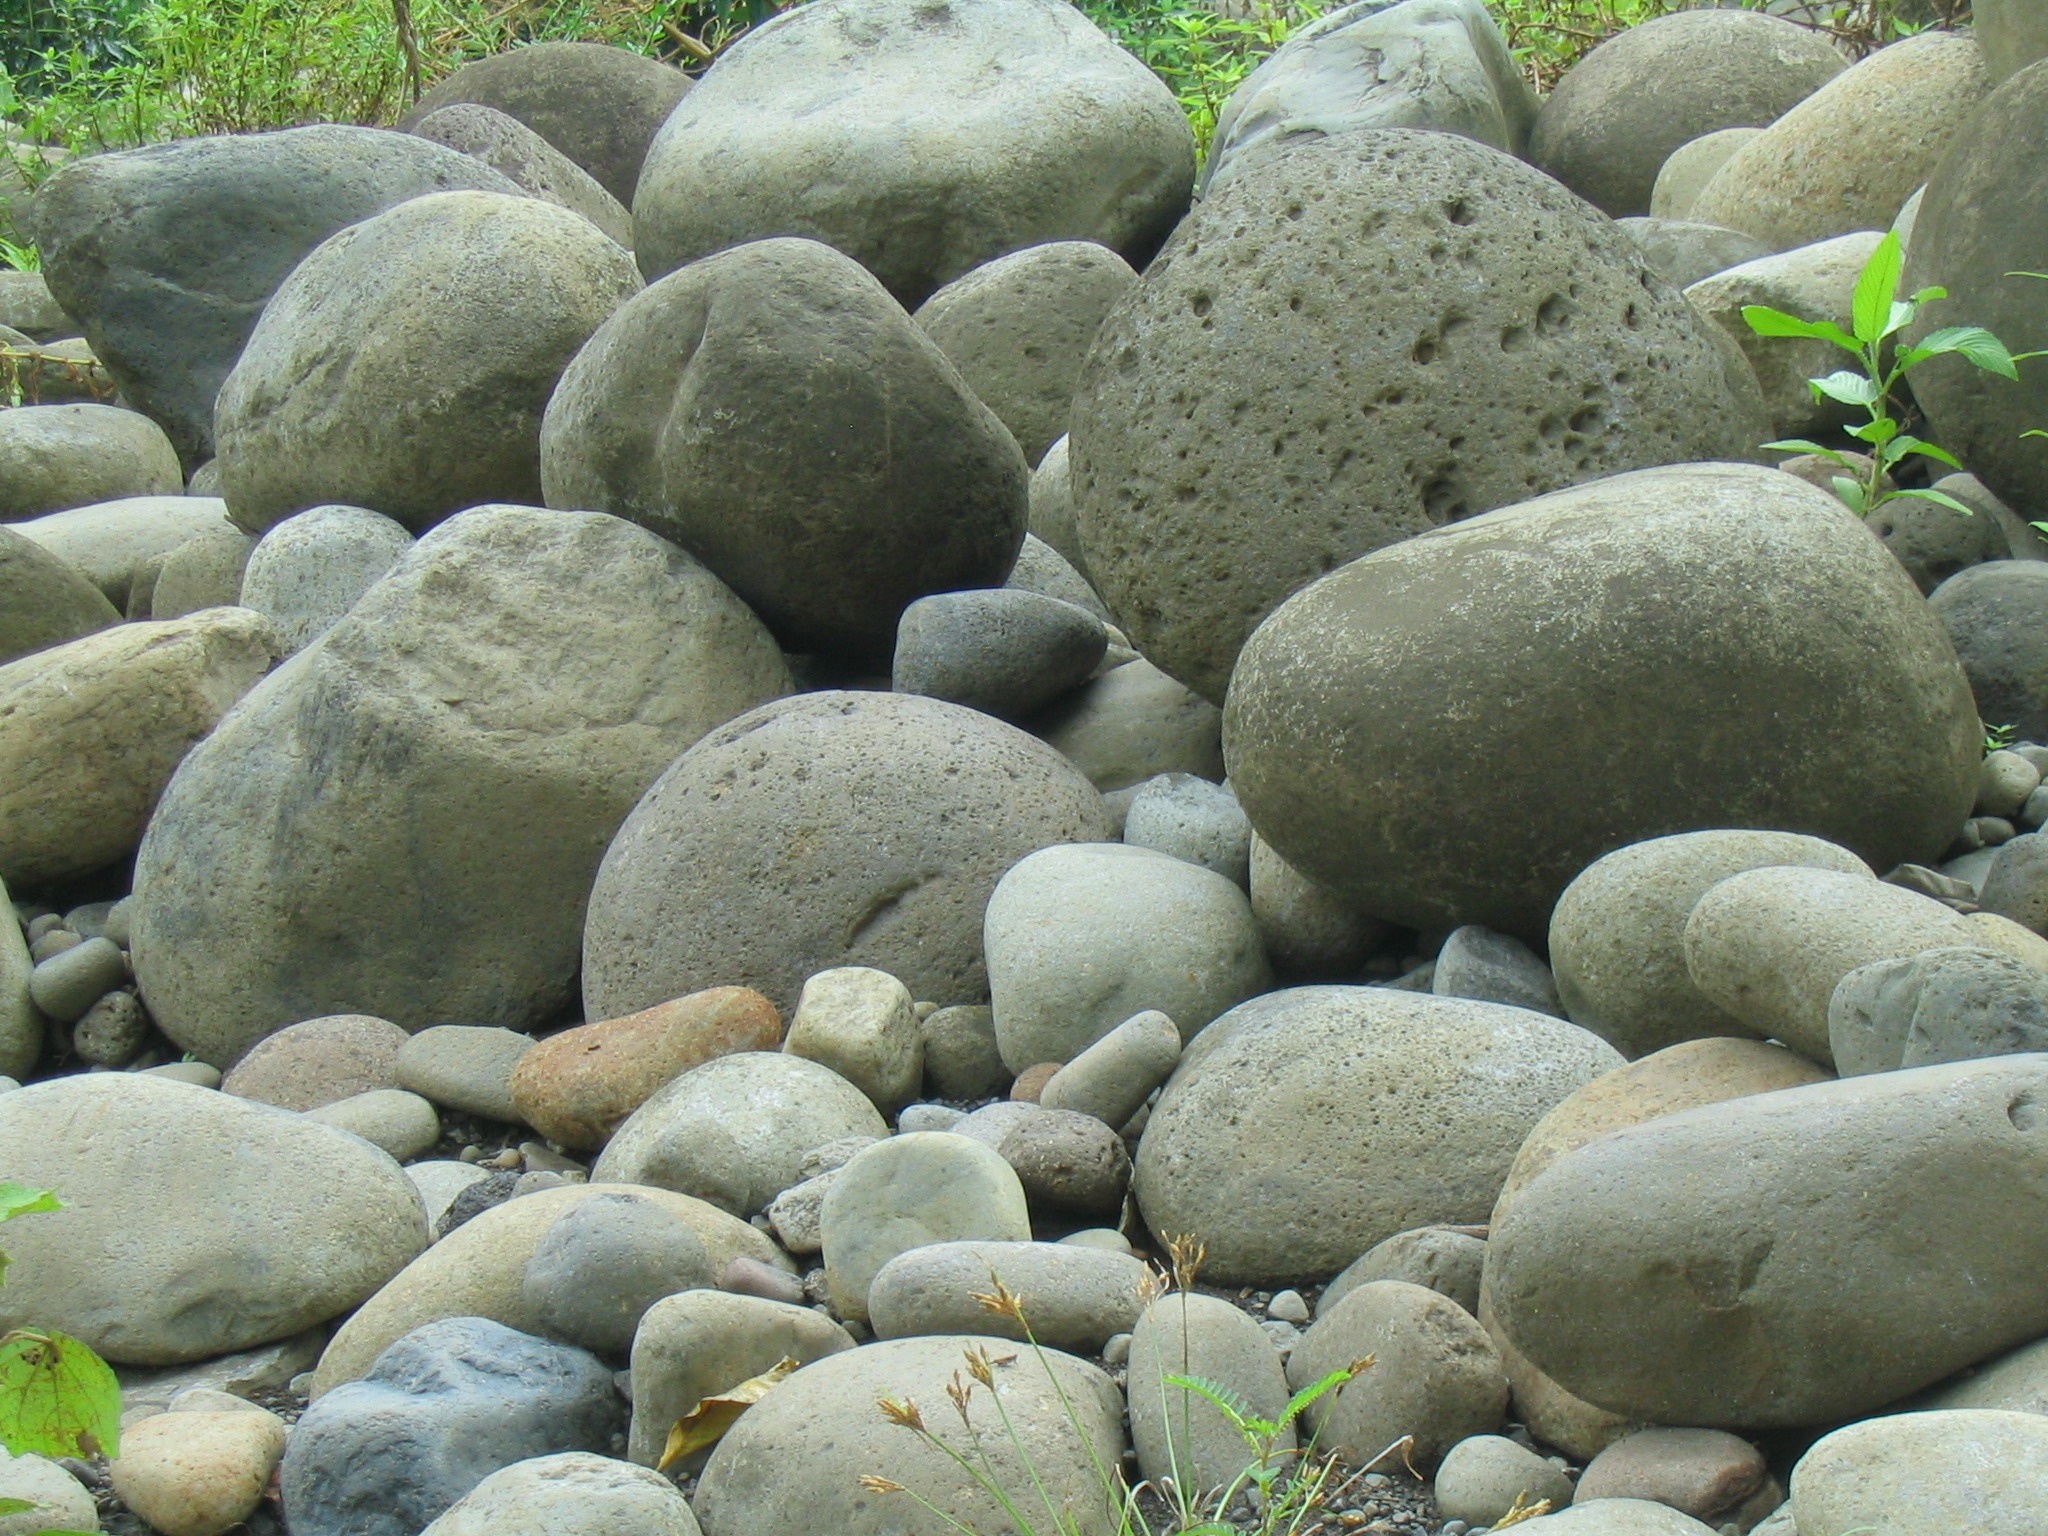
landscape, nature, outdoor, rock, river, pebble, stone wall, material, rocks, gravel, boulders, boulder, stream bed